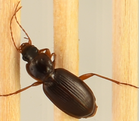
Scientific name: Synuchus impunctatus
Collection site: Bartlett Experimental Forest NEON (BART), plot BART_068